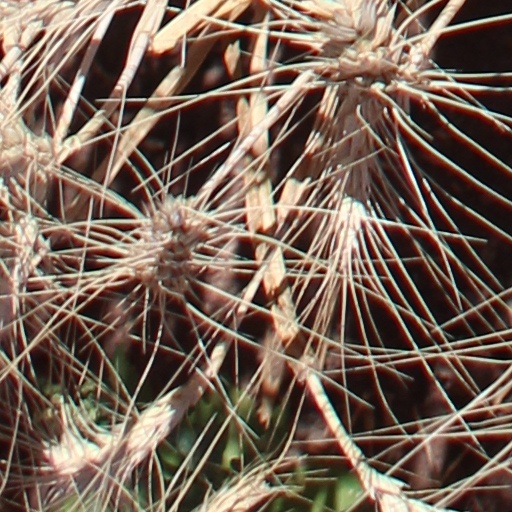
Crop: wheat